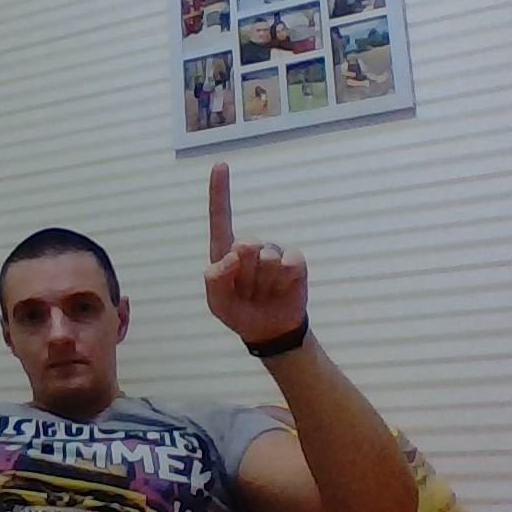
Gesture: one